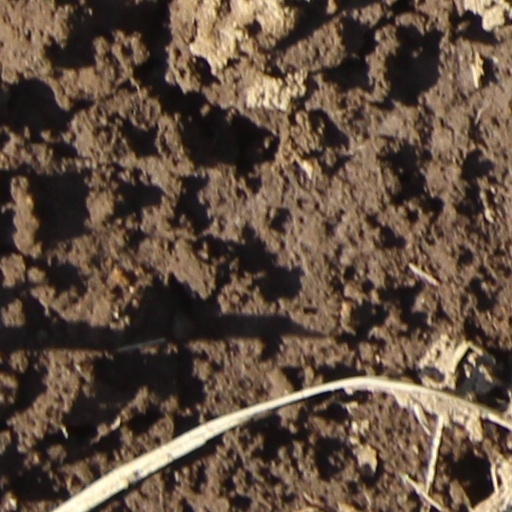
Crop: wheat